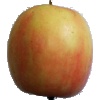
Label: Apple Pink Lady 1